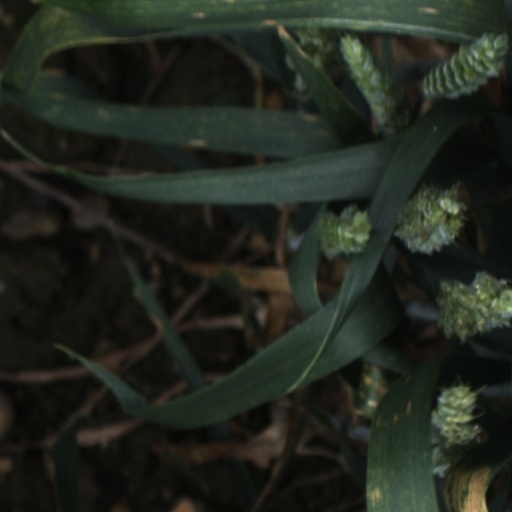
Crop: wheat